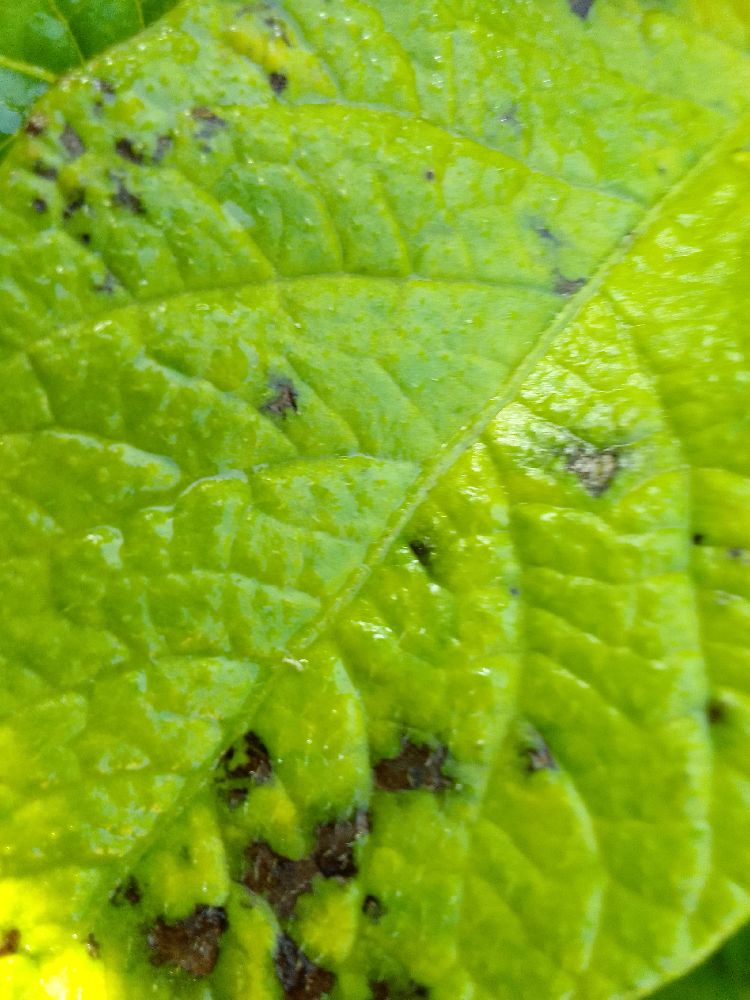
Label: Early blight